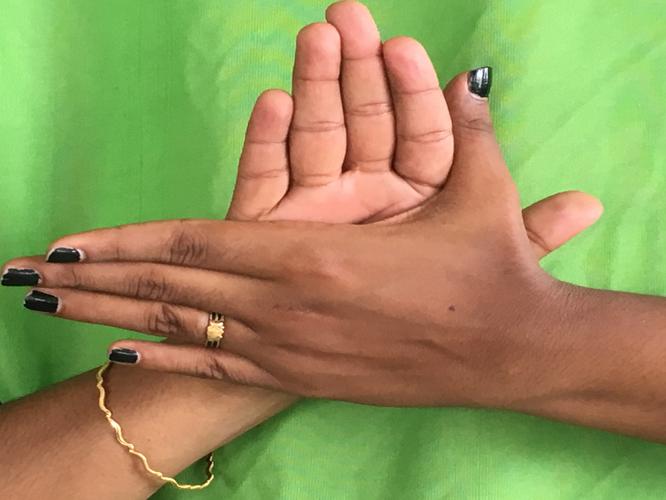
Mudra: Chakra
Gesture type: double_hand